June Gloom

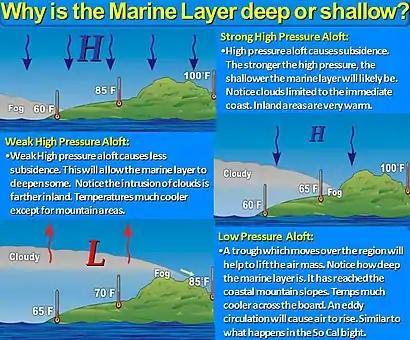

June Gloom is a mainly Southern California term for a weather pattern that results in cloudy, overcast skies with cool temperatures during the late spring and early summer. While the marine layer is most common in the month of June, it can occur in surrounding months, giving rise to other colloquialisms, such as Graypril, May Gray, No-Sky July, and Fogust. Low-altitude stratus clouds form over the cool water of the California Current, and spread overnight into the coastal regions of California.